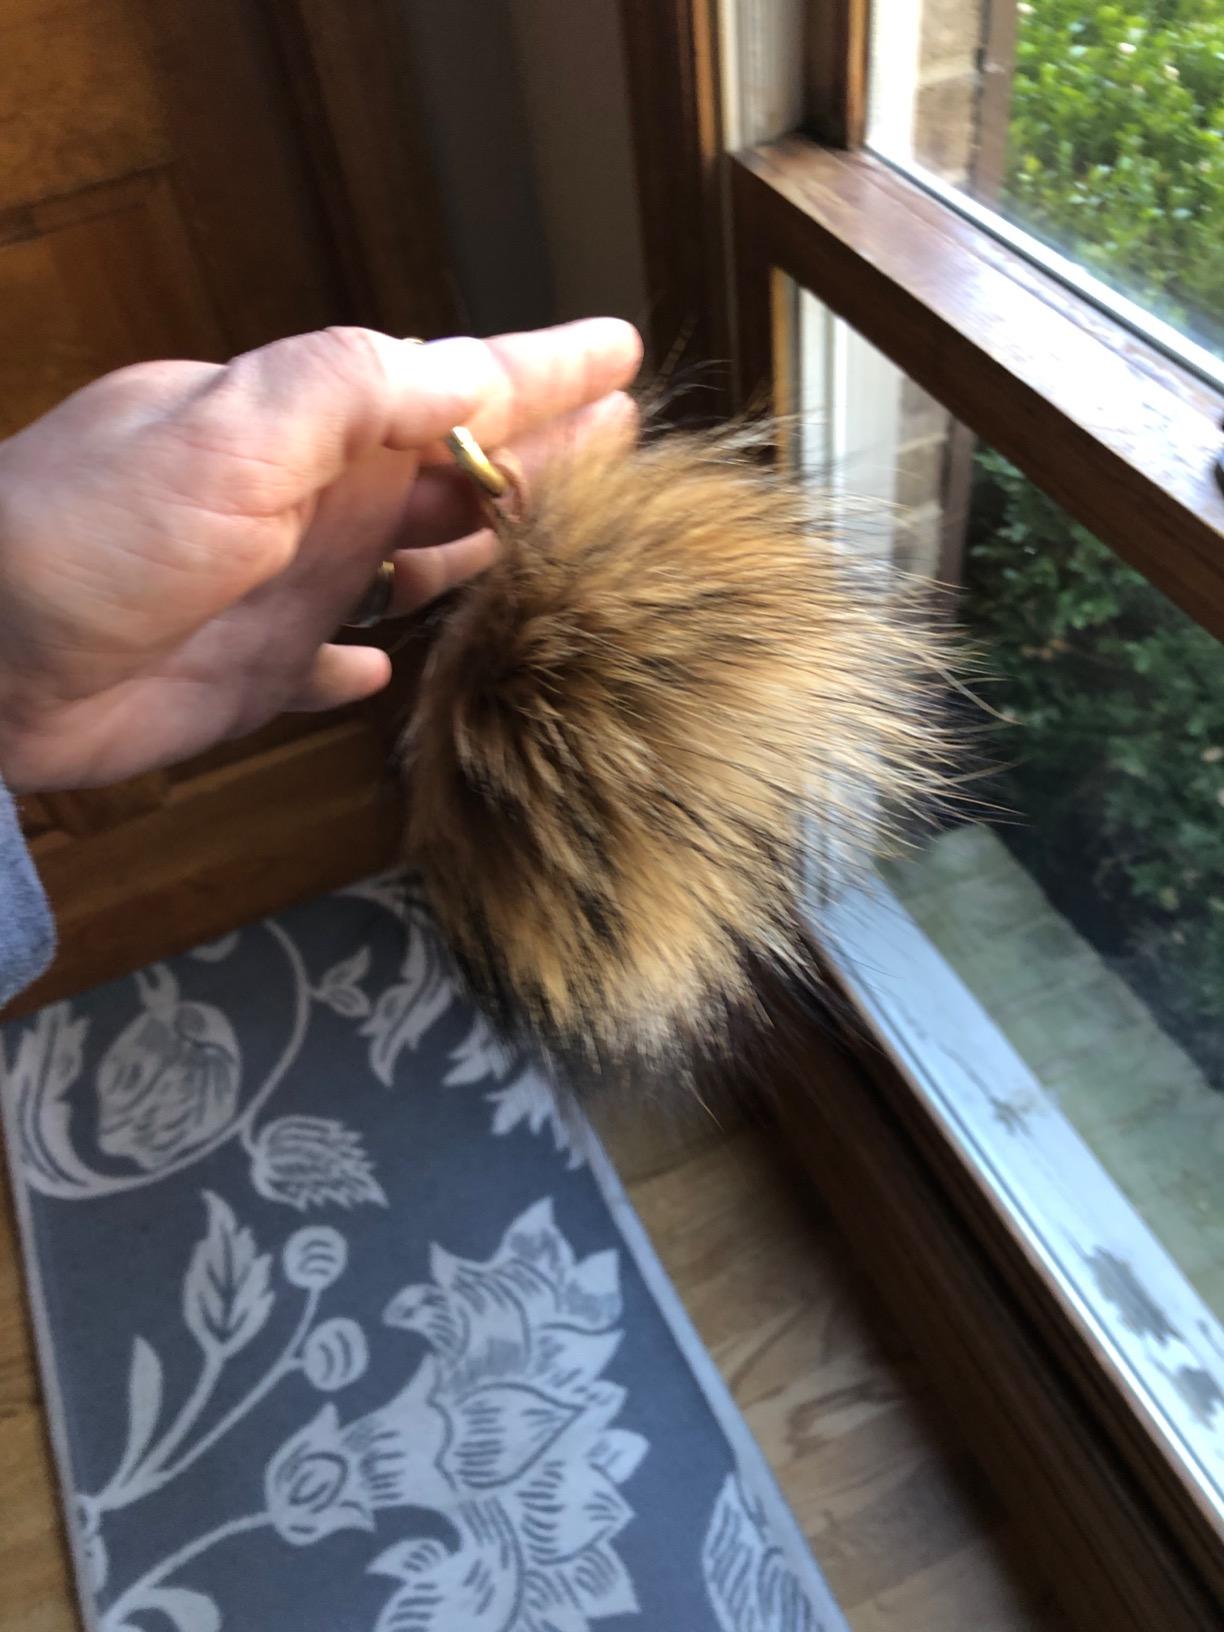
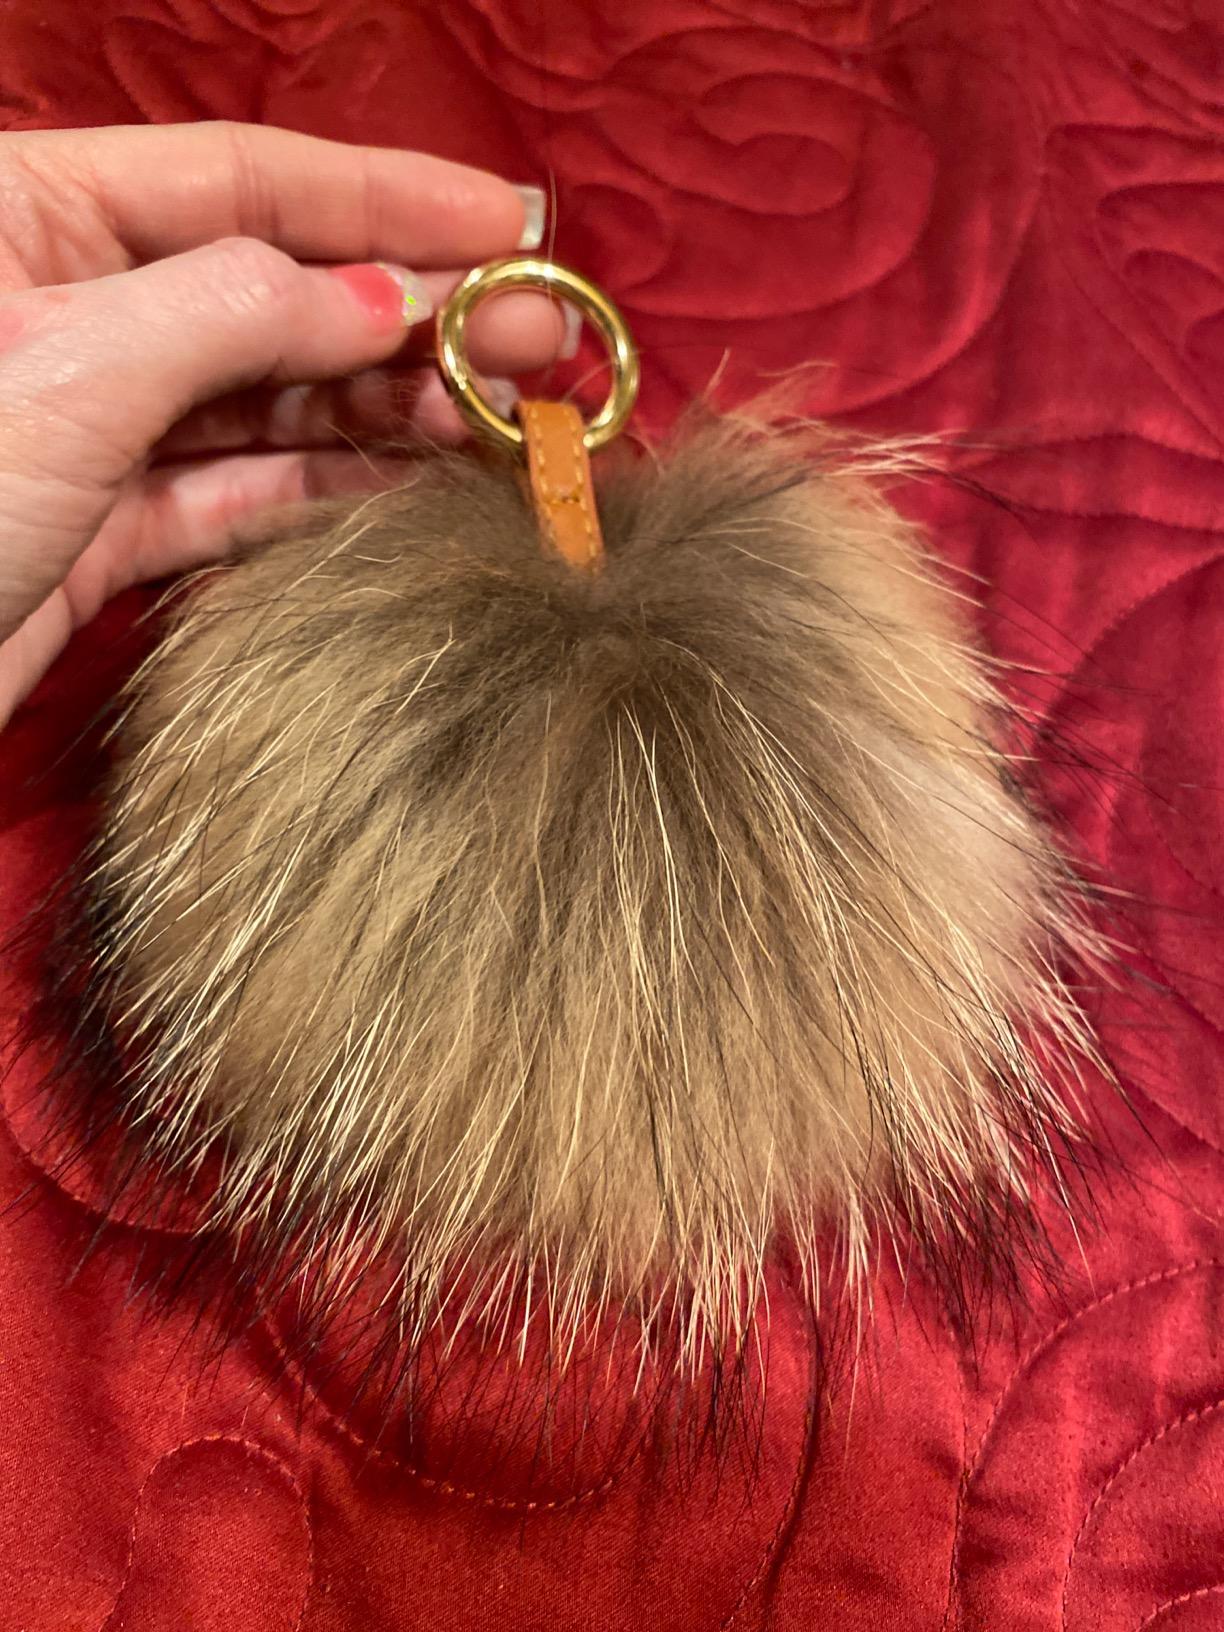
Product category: accessories_keychain
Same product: yes